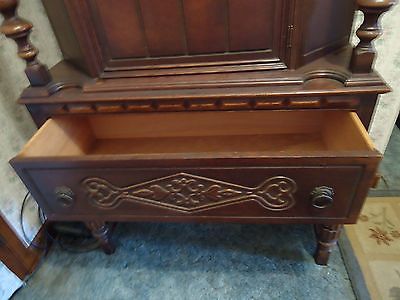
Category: cabinet